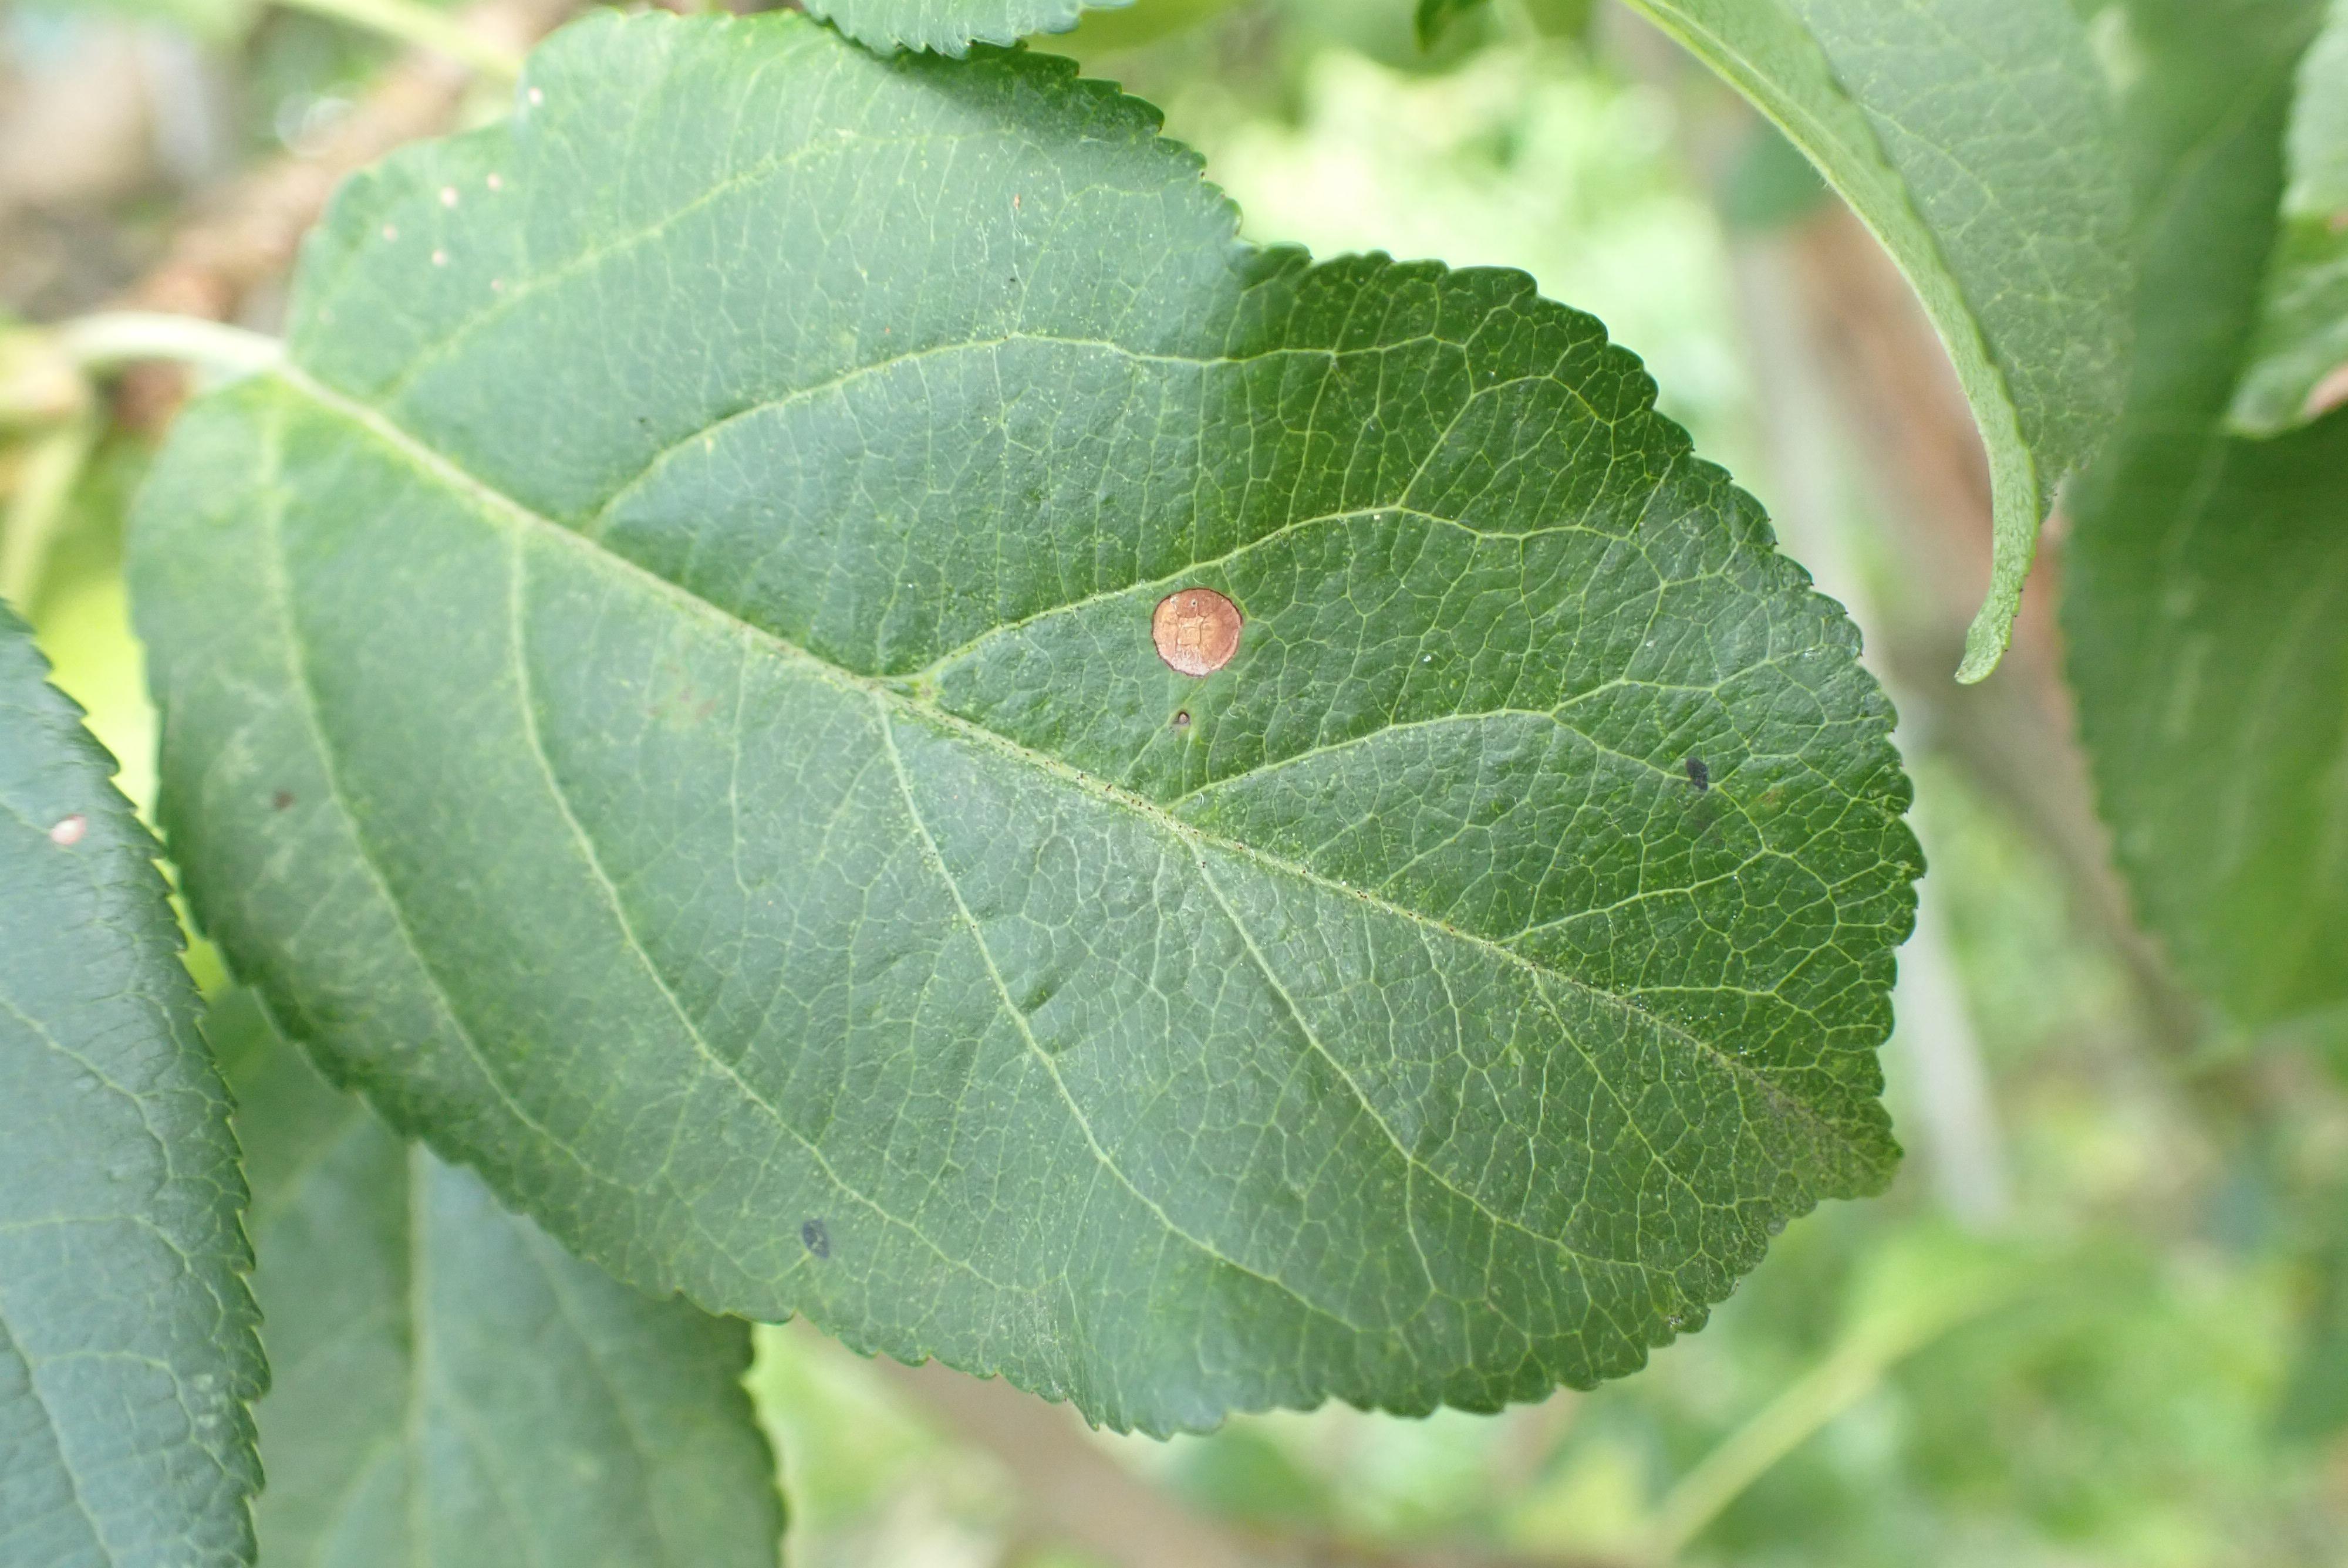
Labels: frog_eye_leaf_spot